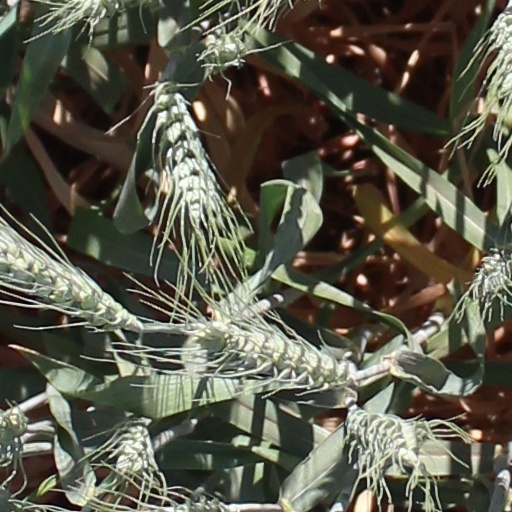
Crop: wheat